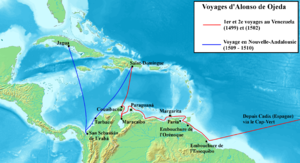
La conquête espagnole de la Nouvelle-Grenade se réfère à la période de conquête entreprise par l'Espagne en Amérique, depuis la découverte de cette dernière par Christophe Colomb en 1492 jusqu'à l'établissement des première autorités centrales régissant ce territoire pour le compte de la Couronne espagnole.
Alonso de Ojeda est un explorateur et conquistador espagnol.